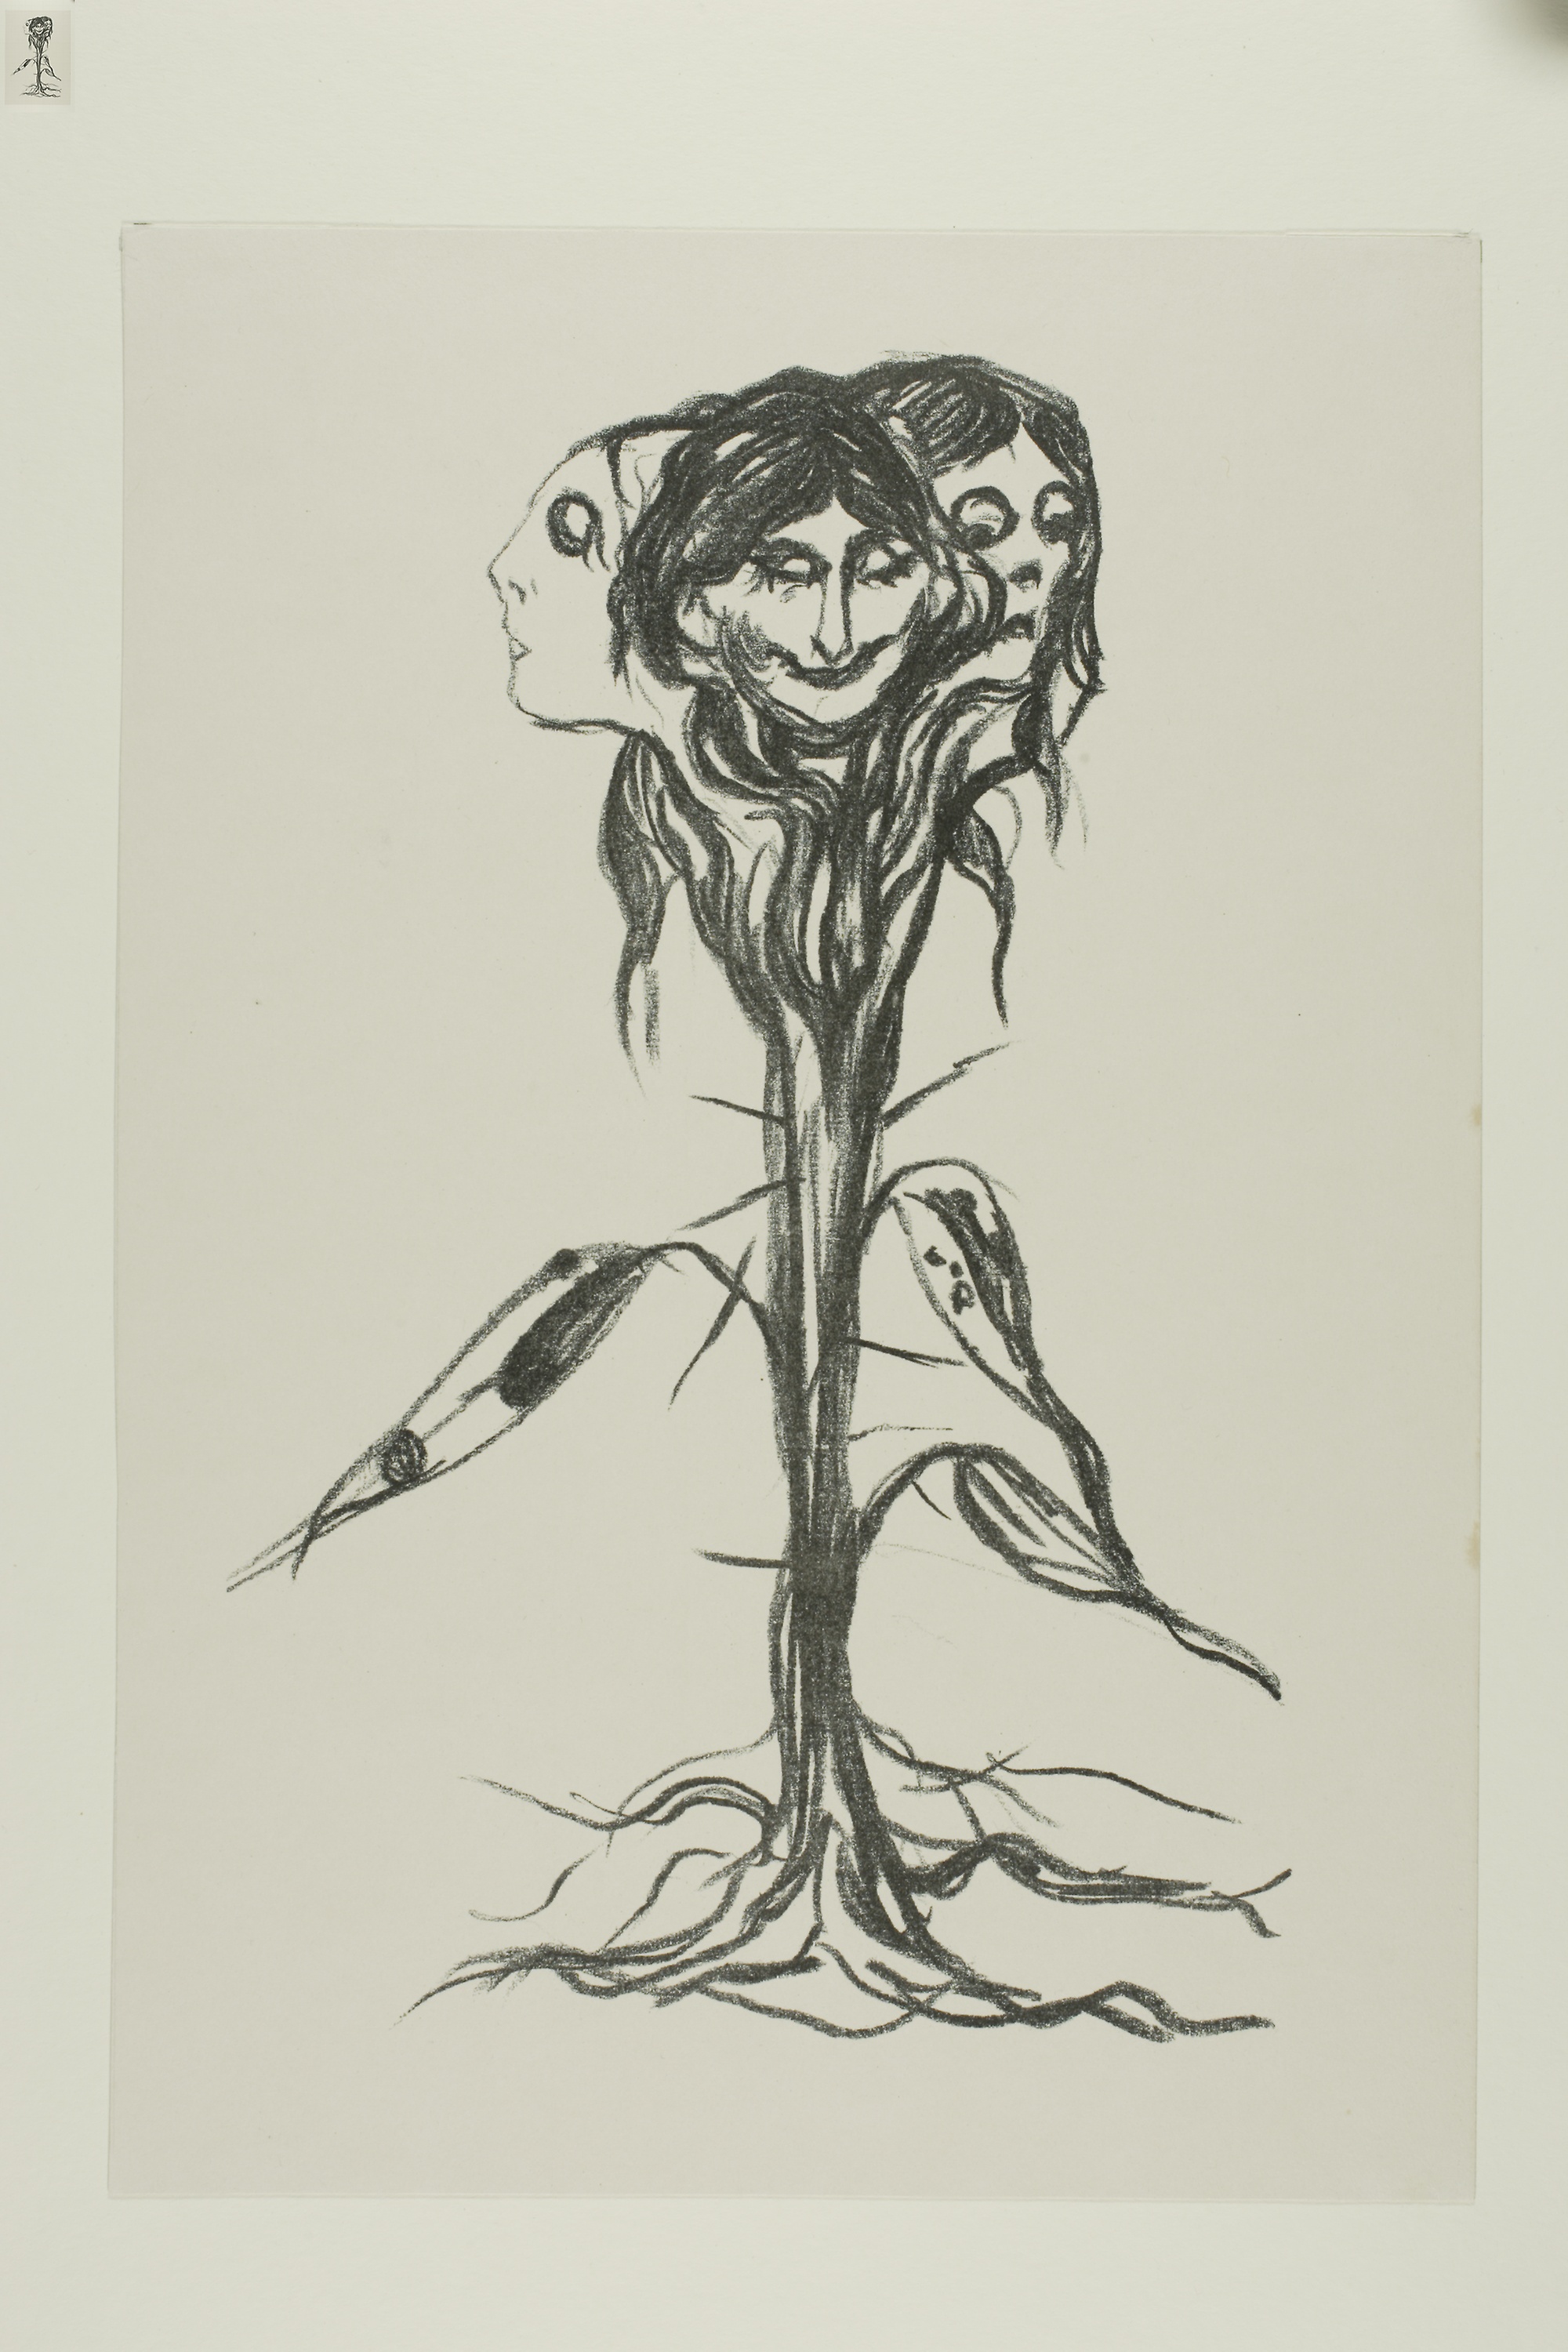
art, drawing, figure drawing, sketch, tree, illustration, artwork, printmaking, visual arts, black and white, organism, font, costume design